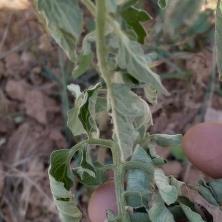
Crop: Tomato
Condition: bacterial-floundering-d